Rammelsbach

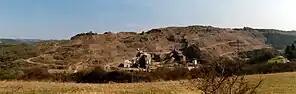
The Rammelsbach quarry (1998)

Rammelsbach is an – a municipality belonging to a , a kind of collective municipality – in the Kusel district in Rhineland-Palatinate, Germany. It belongs to the "Verbandsgemeinde" of Kusel-Altenglan, whose seat is in Kusel.